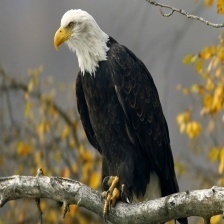
Species: BALD EAGLE
Scientific name: HALIAEETUS LEUCOCEPHALUS